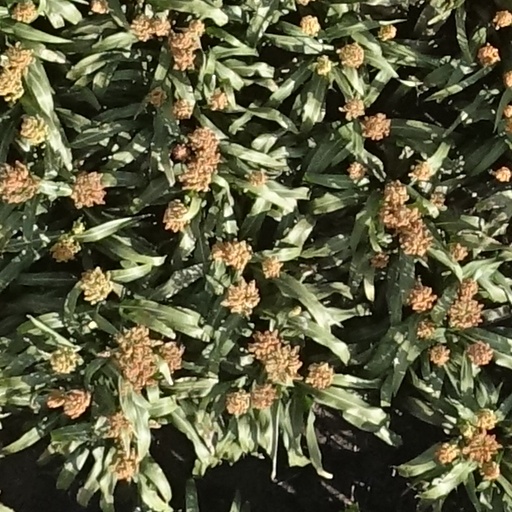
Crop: sorghum